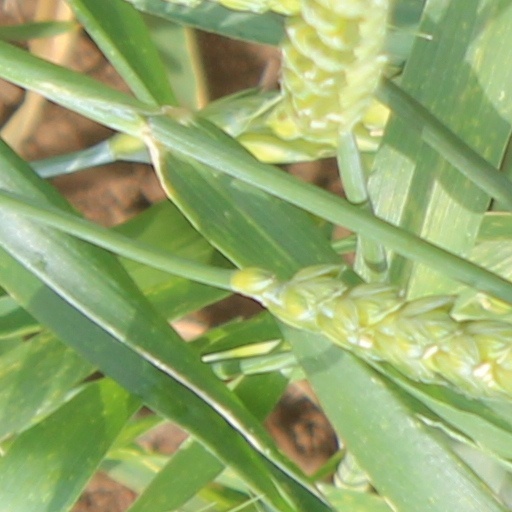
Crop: wheat